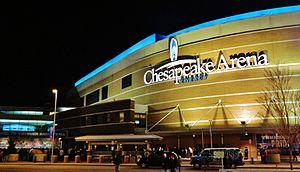
Chesapeake Energy est un producteur de gaz naturel américain et est actuellement le 3ᵉ plus grand producteur indépendant aux États-Unis. Le siège de cette société est à Oklahoma City en Oklahoma.